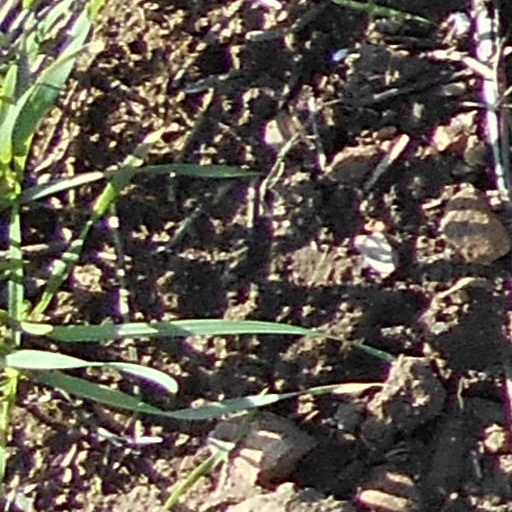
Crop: wheat